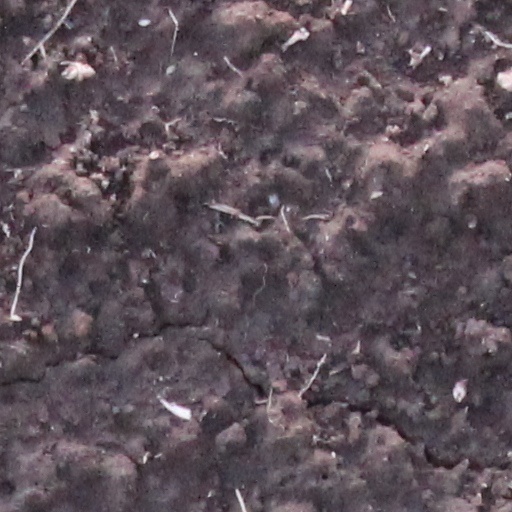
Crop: wheat